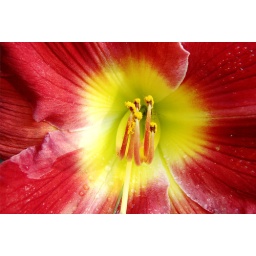
Another colorful flower pedal in my mothers garden.